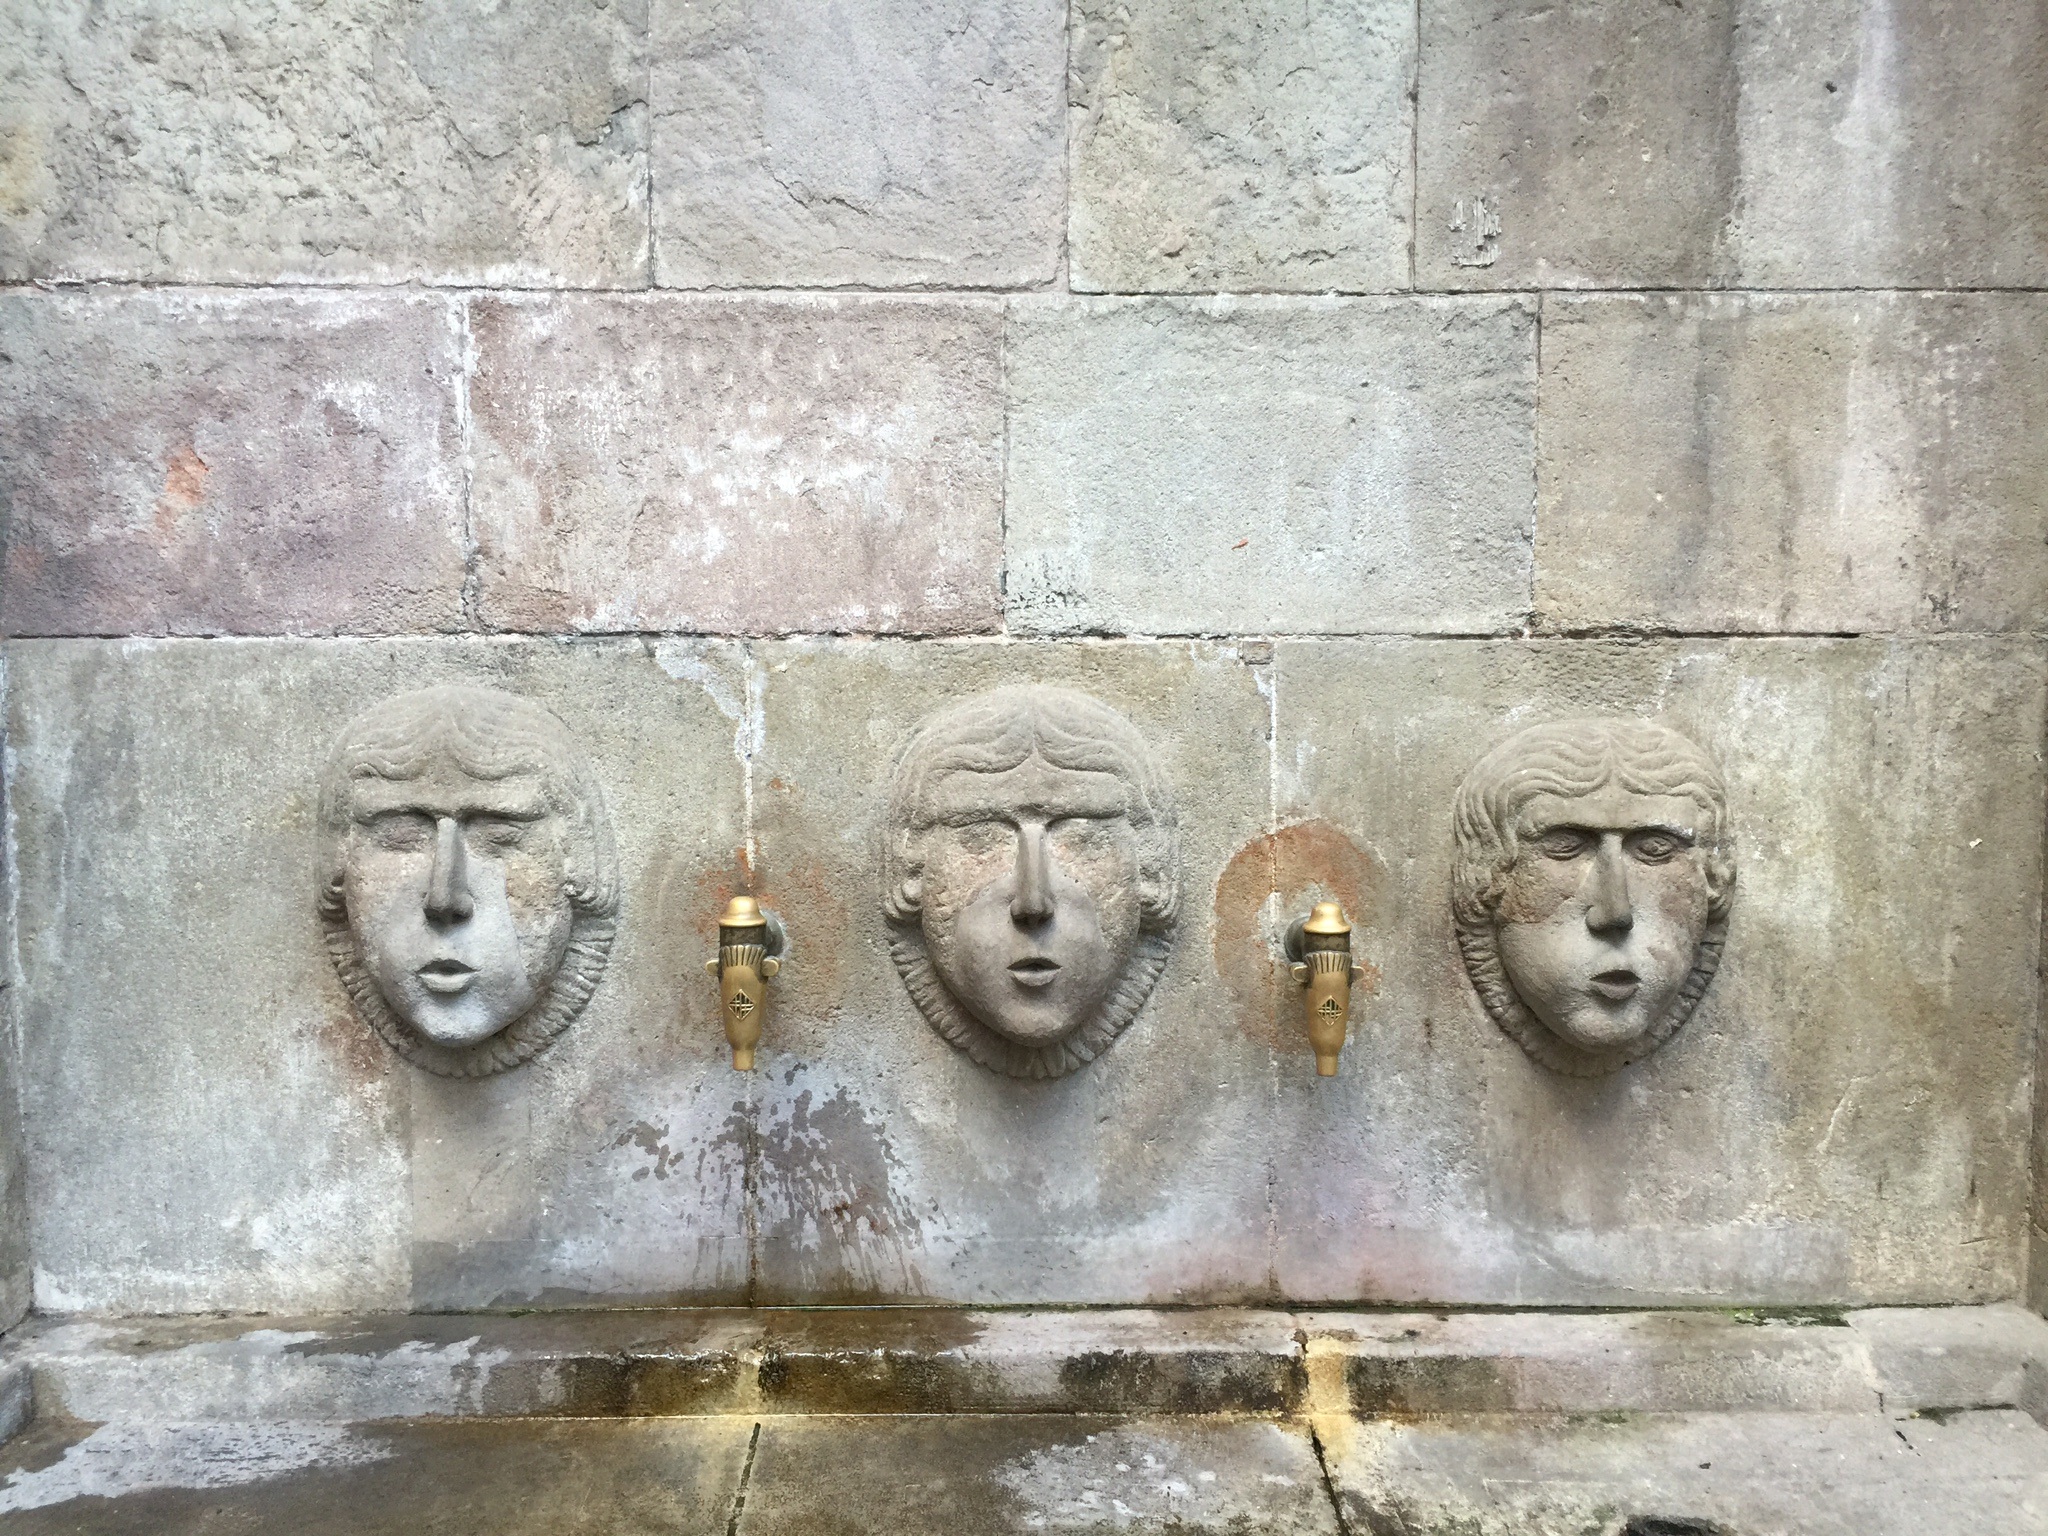
water, architecture, building, palace, city, wall, europe, landmark, barcelona, art, spain, temple, fountain, sculptures, carving, relief, ancient history